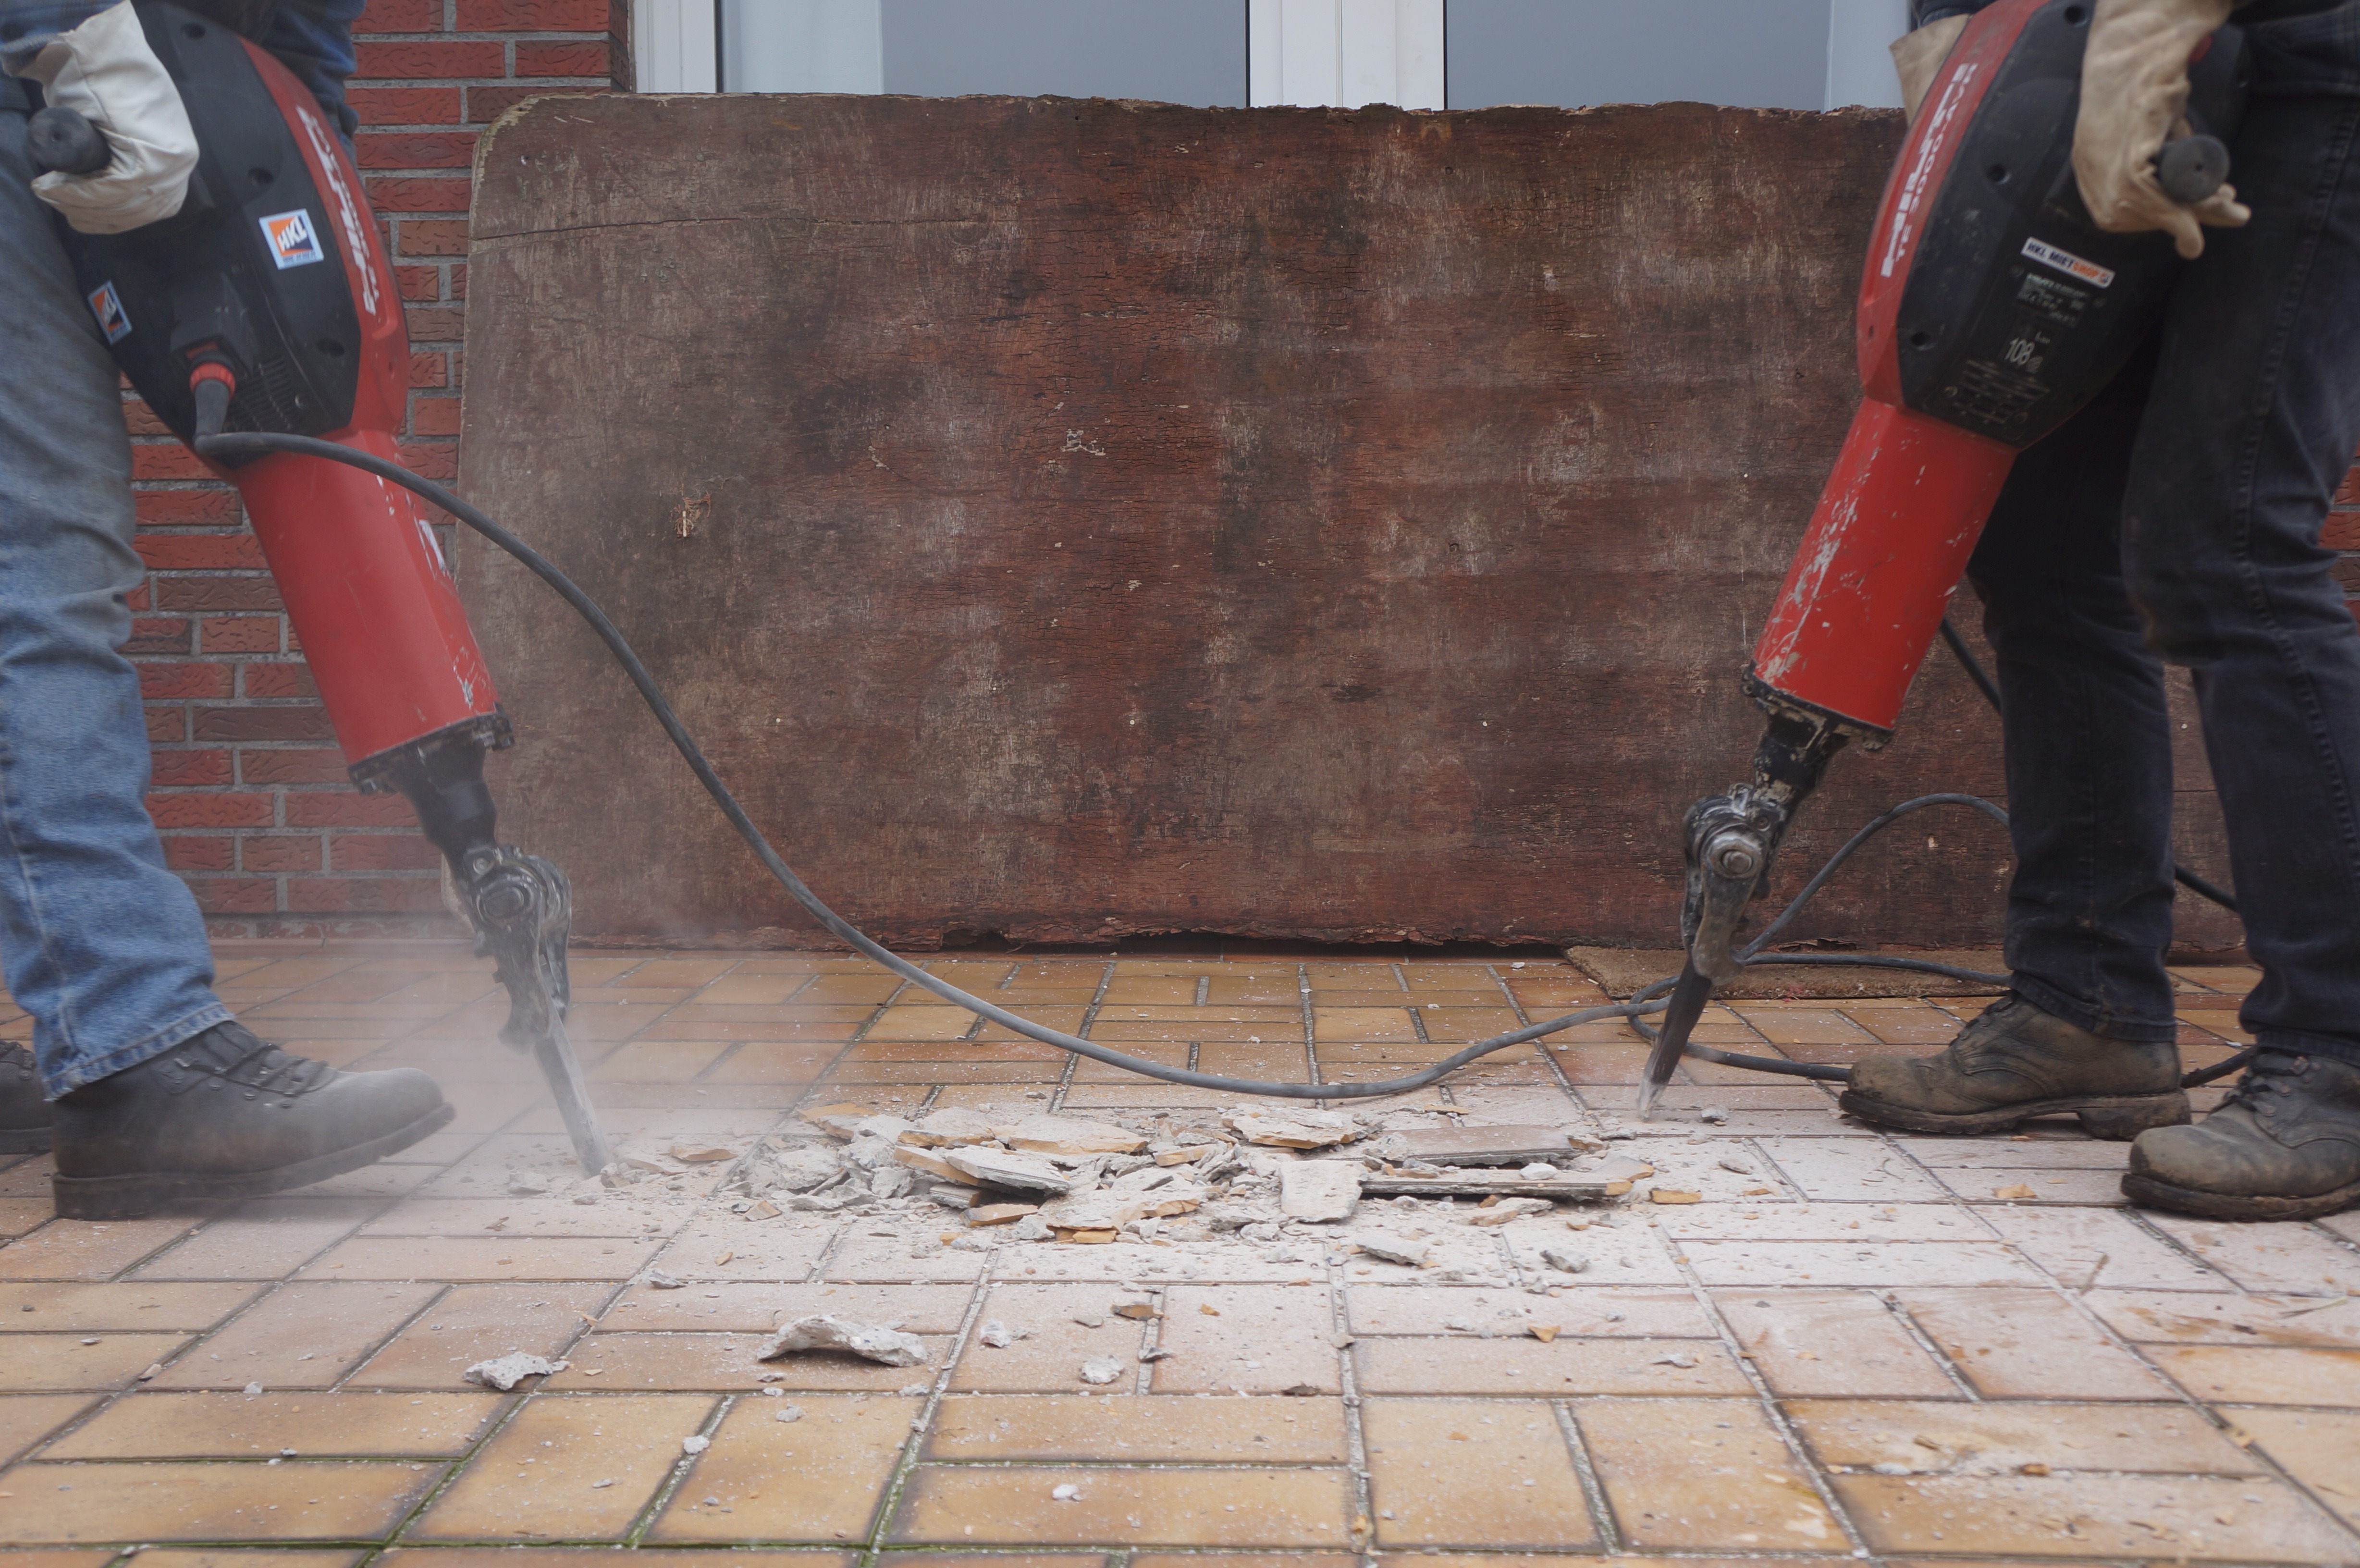
floor, asphalt, construction, material, demolition, brickwork, jackhammer, flooring, building rubble, bricklayer, abort